Hintsa kaKhawuta

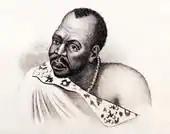
Sketch of King Hintsa ka Khawuta from the 1800s

King Hintsa ka-Khawuta (c. 1780 – 12 May 1835), also known as King Hintsa mthwecu Zanzolo zikhali, was the king of the Xhosa Kingdom, founded by his ancestor, King Tshawe. He ruled from 1820 until his death in 1835. The kingdom at its peak, during his reign stretched from the Mbhashe River, south of Mthatha, to the Gamtoos River, (Xelexwa in isiXhosa) in the Southern Cape.